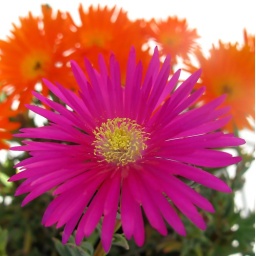
pink in front, orange in the rear